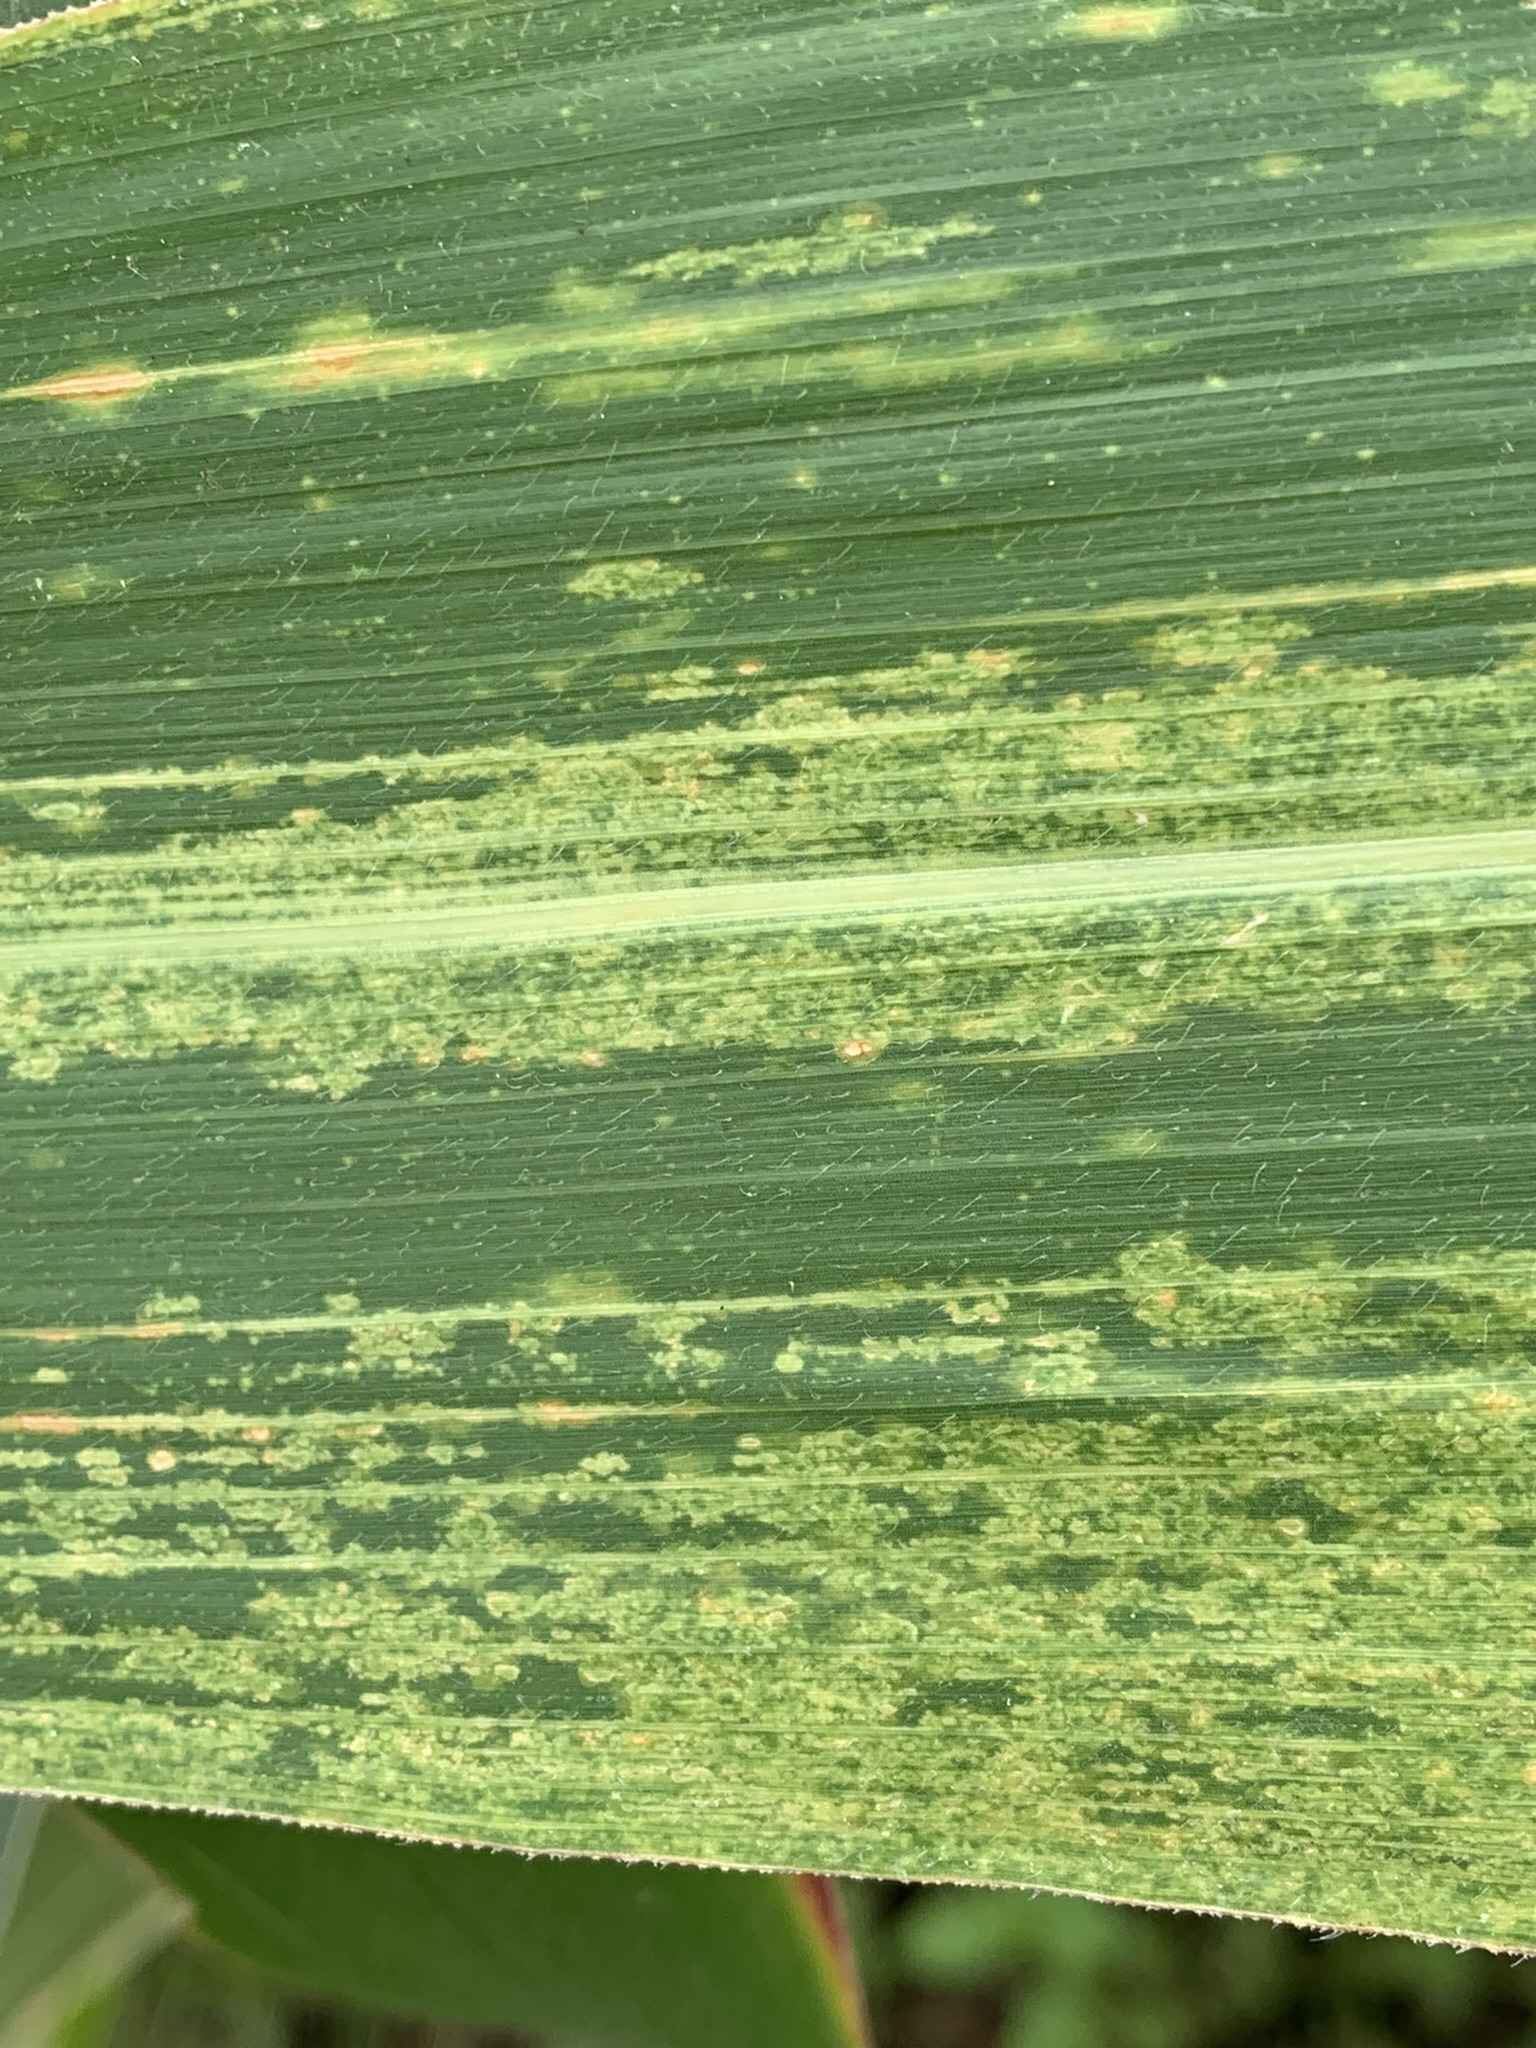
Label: MLN